Bern-Lötschberg-Simplon-Bahn

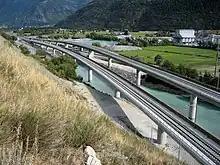
The south side of the Lötschberg Base Tunnel

In 1913 the BLS made a successful takeover of the Lake Thun railway (TSB) (Thun/Scherzligen–Interlaken–Bönigen), and became the operating company for three other companies in the area, the Bern–Neuchâtel railway (BN), the Gürbetal–Bern–Schwarzenburg railway (GBS) and the Spiez–Erlenbach-Zweisimmen railway (SEZ) adding some to its system. The BLS/TSB merger meant that the Lötschbergbahn also became the proprietor of the shipping company on Lake Thun and Lake Brienz.